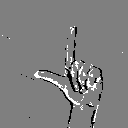
ASL letter: l